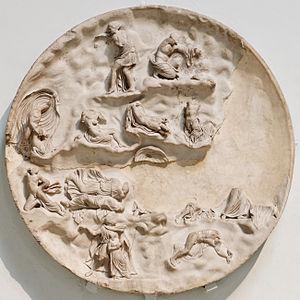
Apollon et Artémis massacrant les enfants de Niobé. Œuvre romaine. Peut-être une reprise de la frise perdue de Phidias qui décorait le trône de la statue colossale du temple de Zeus à Olympie.